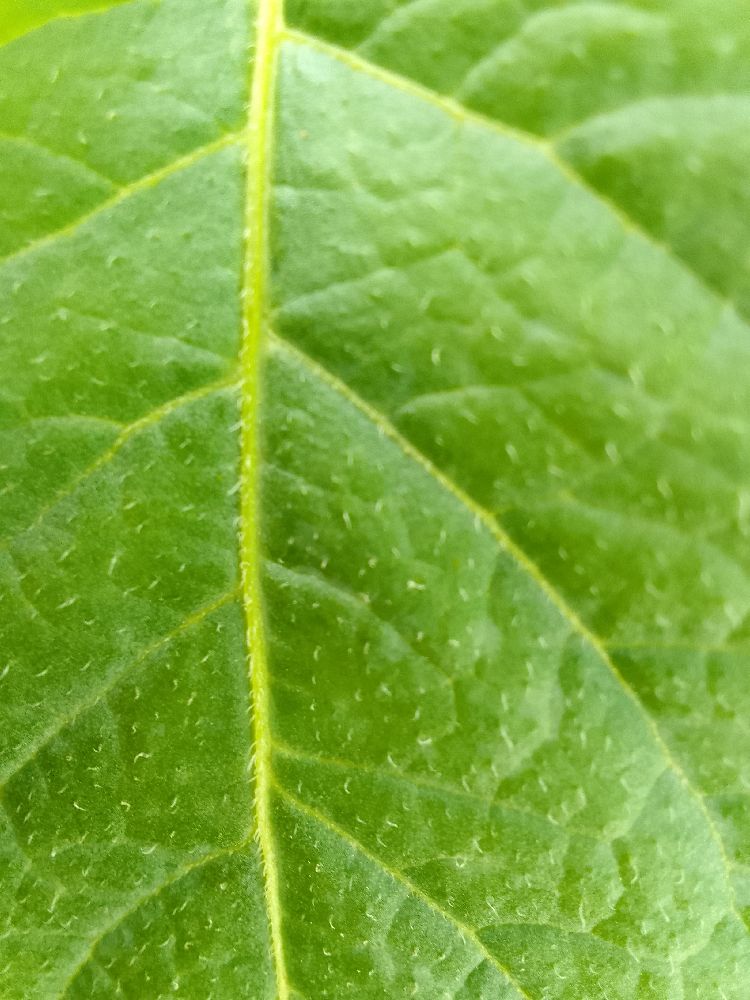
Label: Healthy